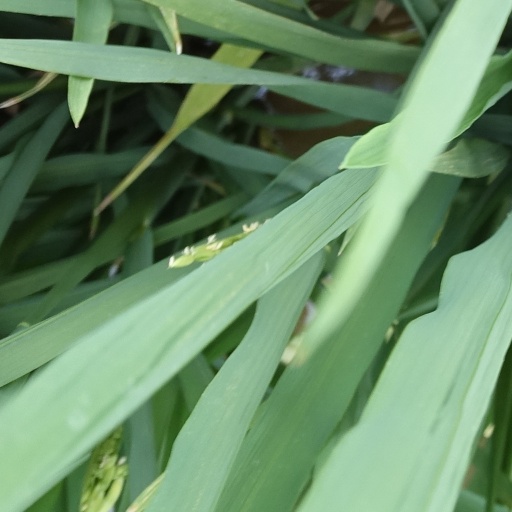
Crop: rice